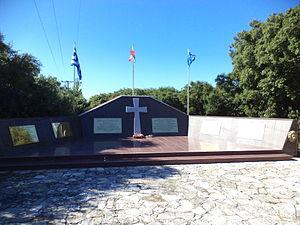
Le massacre de la division Acqui, connu également sous le nom de massacre de Céphalonie, est l'exécution en masse par l'armée allemande des hommes de la 33ᵉ division italienne d'infanterie « Acqui » dans l'île grecque de Céphalonie en septembre 1943, à la suite de l'armistice signé entre les Italiens et les Alliés. Entre 1650 et 1900 soldats italiens selon les sources furent exécutés, principalement abattus à la mitrailleuse ou noyés. Le bilan, un temps estimé à 5000 morts, a été, à la lumière de recherches historiques récentes, ramené à de plus justes proportions.